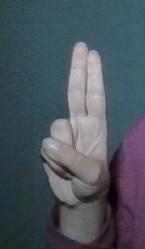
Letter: taa